Pablo Abeita

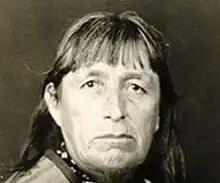
Pablo Abeita, Governor of Isleta

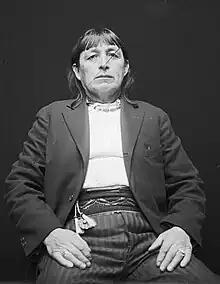
Pablo Abeita

Pablo Abeita (1871–1940) was an American politician who was the governor of Isleta Pueblo in New Mexico, United States, during the decades that Father Anton Docher, known as "The Padre of Isleta," served there.